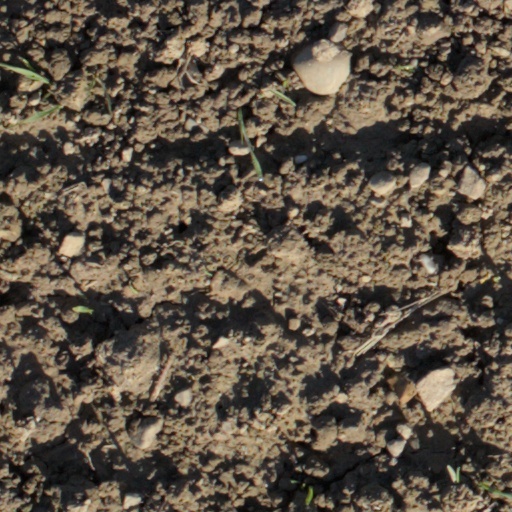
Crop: wheat